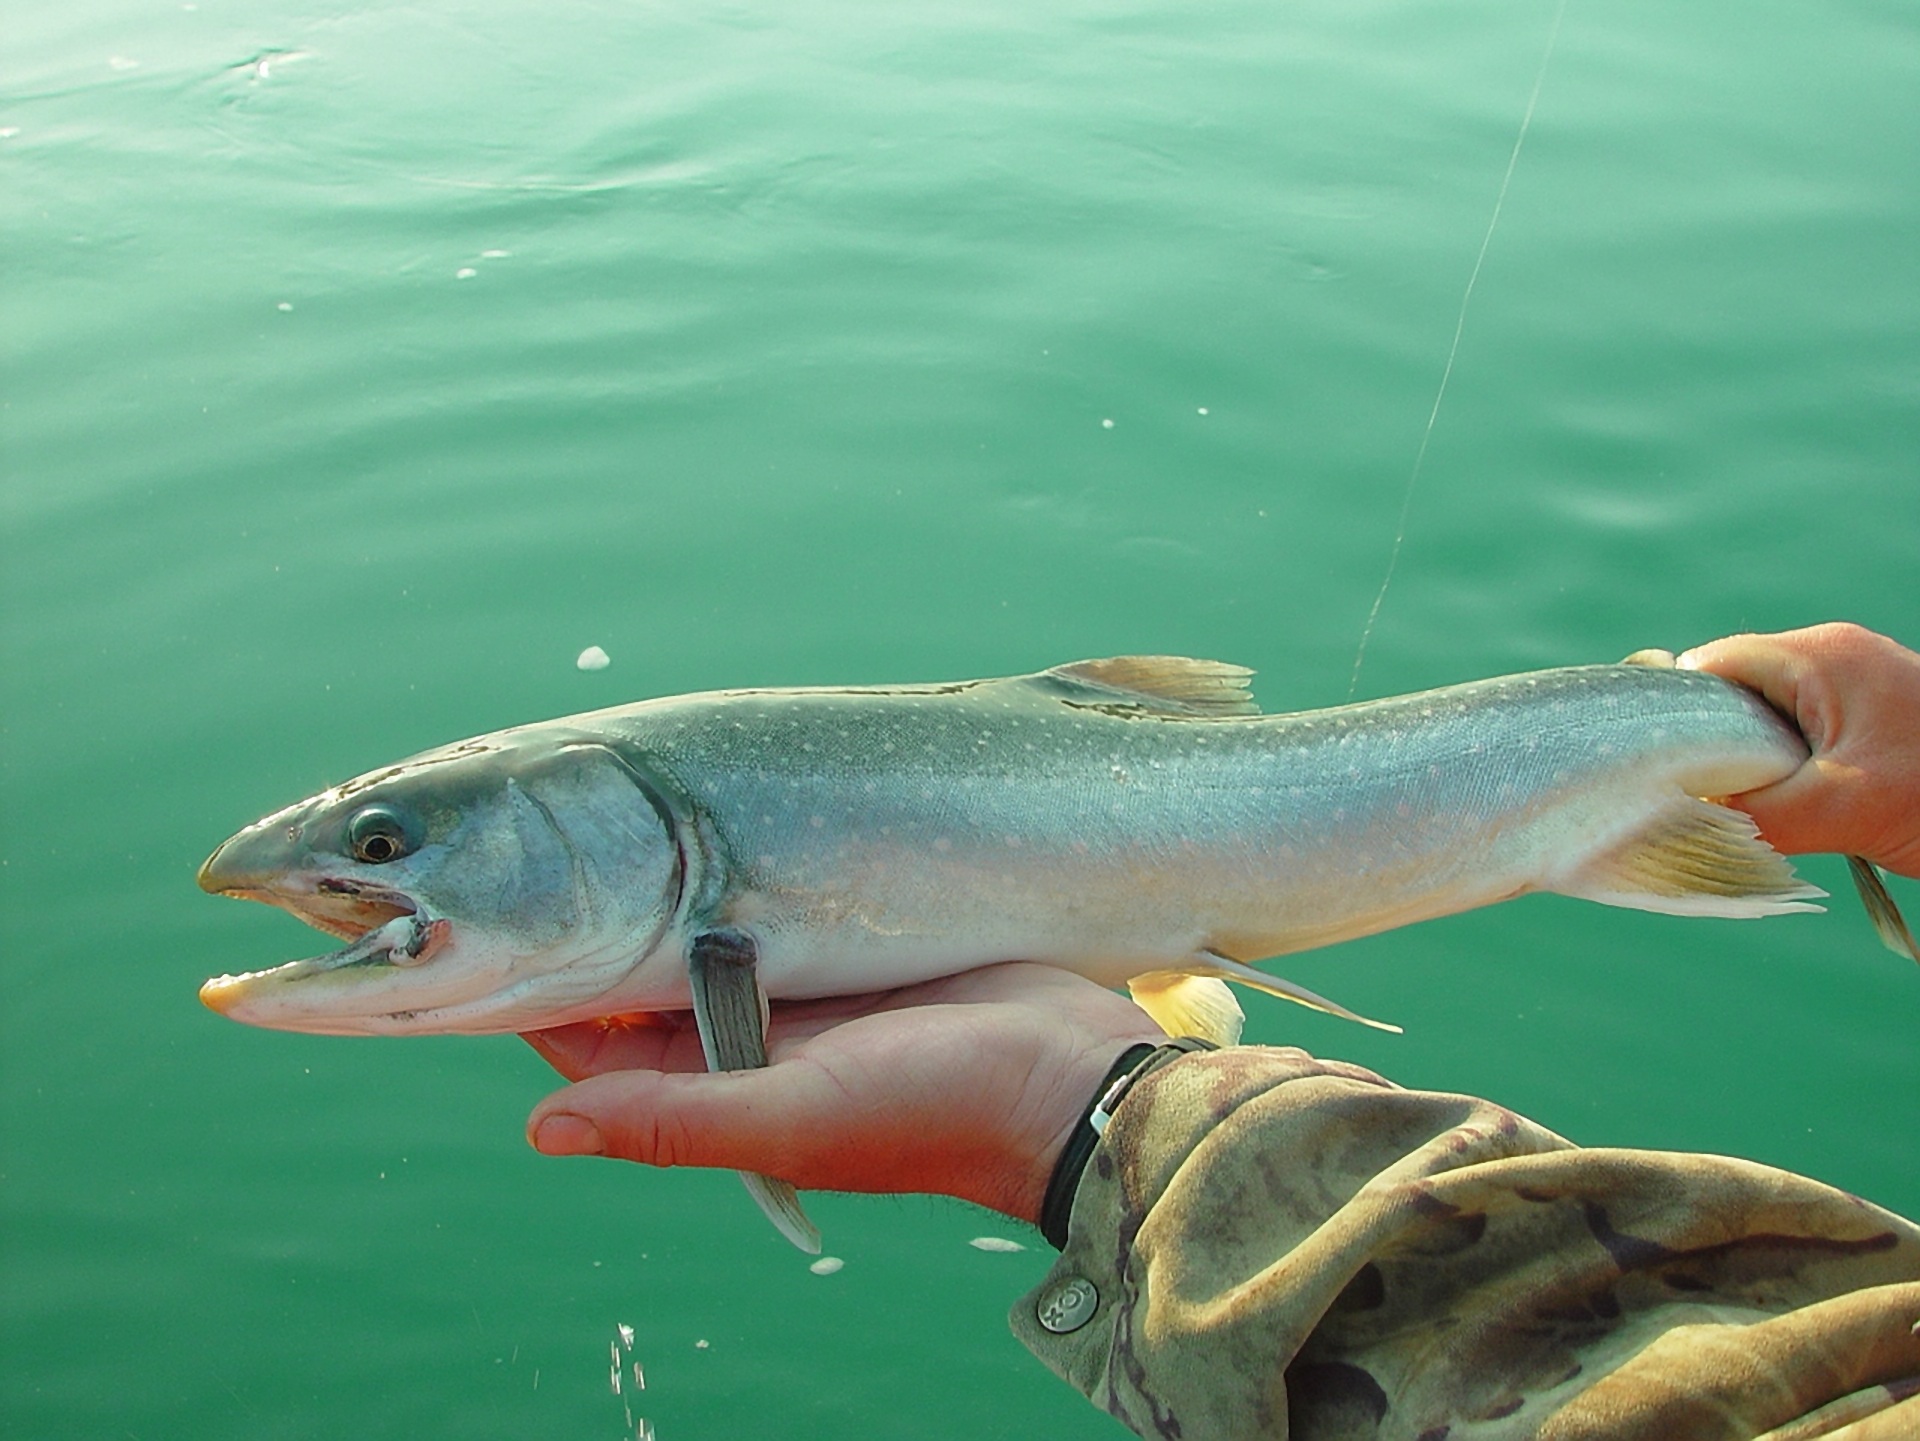
water, nature, river, wildlife, wild, fishing, usa, seafood, fresh, fish, salmon, alaska, trout, cod, outdoor recreation, recreational fishing, kenai river, jigging, dolly varden